Avenal McKinnon

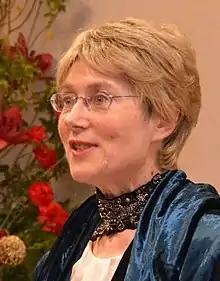
McKinnon in 2013

Avenal Beryl Elizabeth McKinnon (née Gough; 8 April 1949 – 12 March 2021) was a New Zealand art historian and writer. She was the founding director of the New Zealand Portrait Gallery Te Pūkena Whakaata.